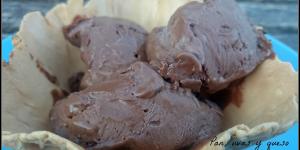
helado de chocolate casero